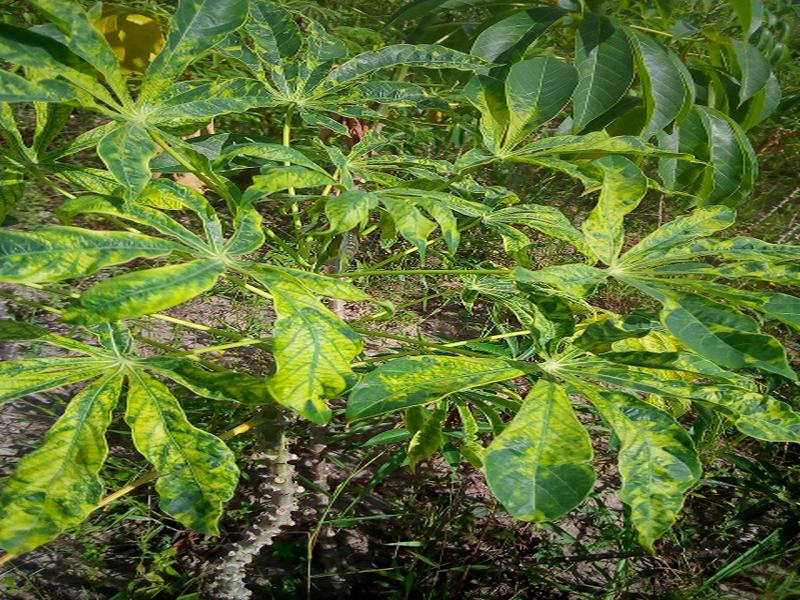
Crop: cassava
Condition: mosaic_disease